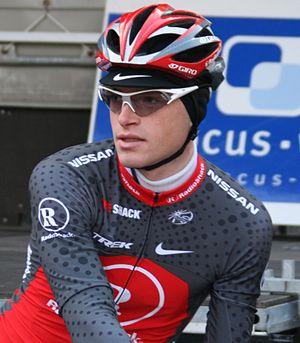
Ben Hermans, lors des Trois jours de Flandre occidentale 2010
Ben Hermans est un coureur cycliste belge, membre de l'équipe Israel Start-Up Nation. Passé professionnel au sein de l'équipe Topsport Vlaanderen-Mercator en 2009, il a couru pour RadioShack de 2010 à 2013 et BMC Racing de 2014 à 2017. Il a notamment remporté la Flèche brabançonne 2015.